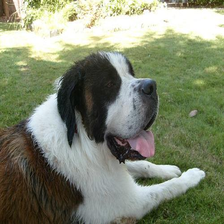
Species: dog
Breed: saint bernard